Venezuelan independence

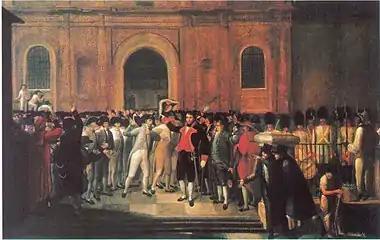
"El 19 de abril de 1810", by Juan Lovera. It shows the dismissal of Captain General Vicente Emparan

Influential factors include the desire for power of the creole social groups that possessed social and economic status but not political, the discontent of the population due to mismanagement and the rise of taxes, the introduction of the ideas of Encyclopedism, the Enlightenment, the Declaration of Independence of the United States, the French Revolution, the Haitian Revolution, and the reign of Joseph I of Spain.